Single (football)

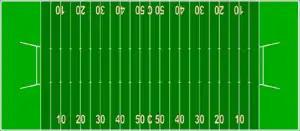
Diagram of a Canadian football field, which is wider and longer than an American football field.

In Canadian football, a single (also called a single point, or rouge) is a one-point score that is awarded for certain plays that involve the ball being kicked into the end zone and not returned from it.